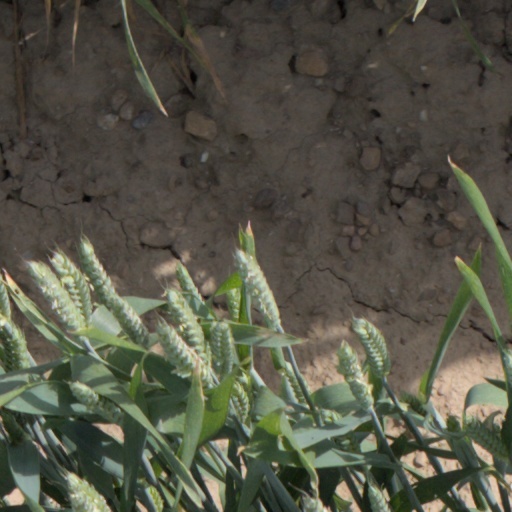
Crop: wheat